1st Somersetshire Engineers

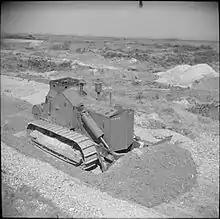
British D7 armoured bulldozer

By 14 August the division had pushed to the north bank of the River Noireau, where the crossings had been measured by the RE Reconnaissance Party. During the night of 15/16 August the infantry waded across and established a bridgehead, while 204 Fd Co advanced with a waterproofed bulldozer, three tipper lorries of flexboards, four landing stage units and two boat units, and No 1 Platoon got to work on clearing mines, building a tank ford and a trestle bridge. Downstream the river split into two streams, but No 2 Platoon erected two Class 9 trestle bridges. Meanwhile, 553 Fd Co began work on the division's first Bailey bridge across the demolished road bridge. They found that the bridge abutments were too small to take the baseplates, which had to be set back, meaning that a 120-foot (37 m) span rather than 80 foot (25 m) was required. Work could not be started until daylight and it took two days to clear all the booby-trapped mines, 204 Fd Co losing a complete section of men. Lieutenant Martin and Sapper Murphy discovered that the mines had a new tamper-proof TMIZ 43 igniter, which led to a new recovery drill throughout the army, probably saving hundreds of lives.